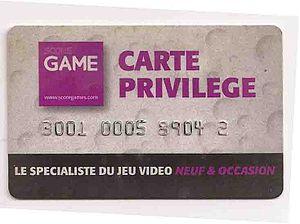
Ancienne carte de fidélité Score Game
GAME était une entreprise de ventes de jeux vidéo et films neuf ou occasion.